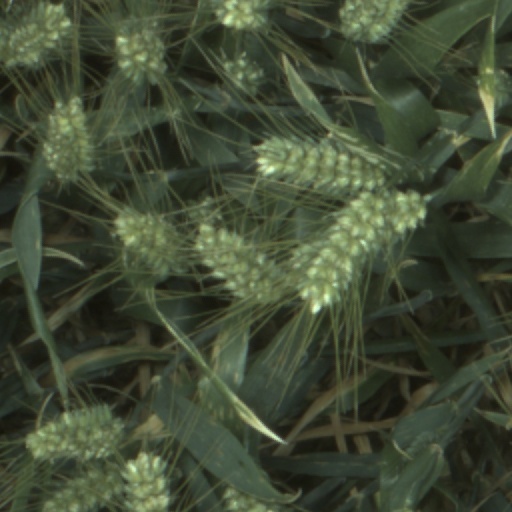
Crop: wheat